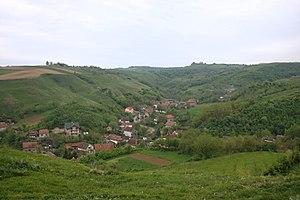
Bukovac est une localité de Serbie située dans la province autonome de Voïvodine. Elle fait partie de la municipalité urbaine de Petrovaradin et se trouve sur le territoire de la Ville de Novi Sad, district de Bačka méridionale. Au recensement de 2011, elle comptait 3 936 habitants.